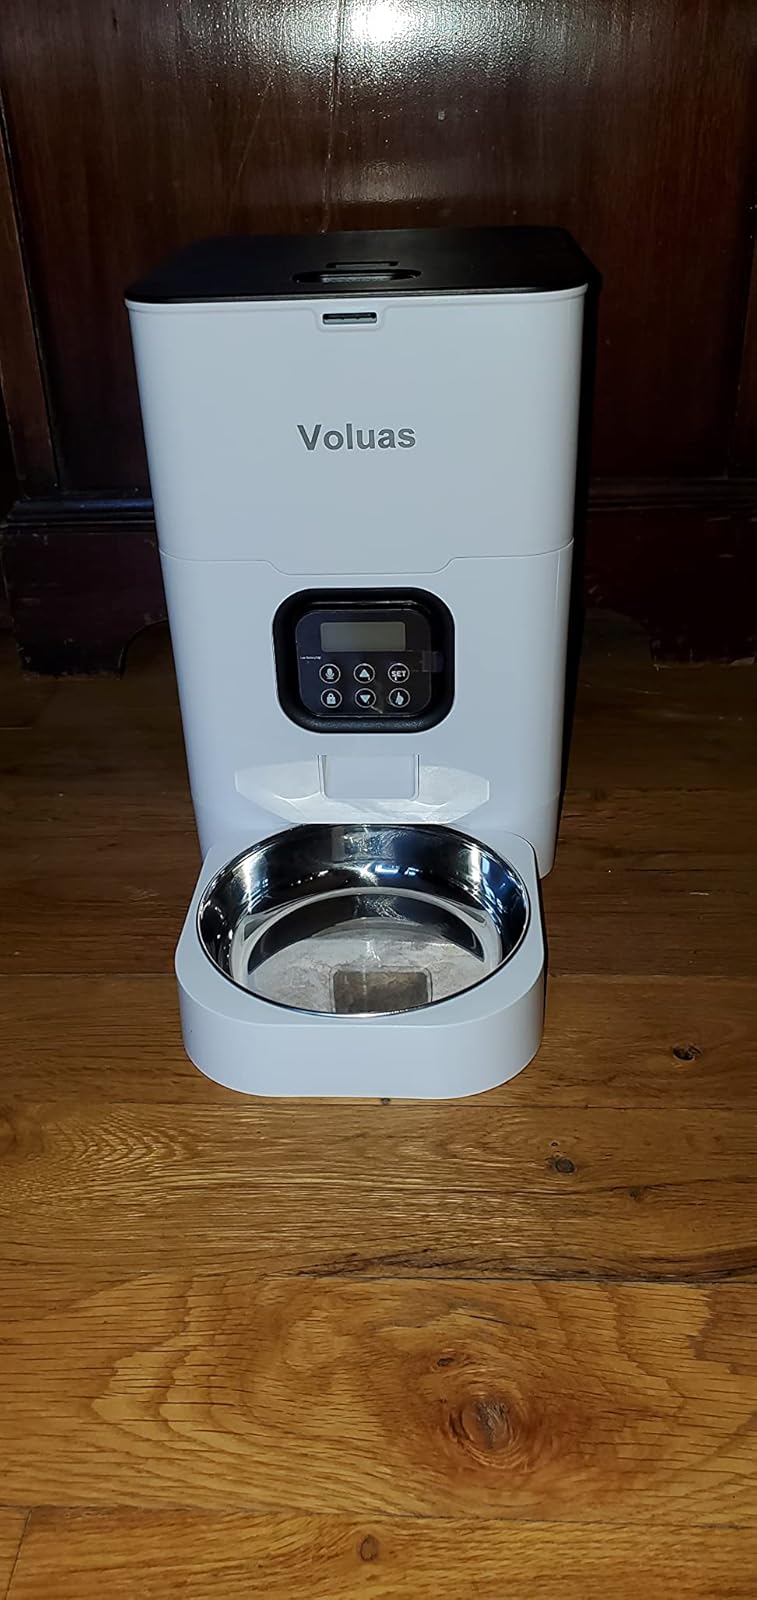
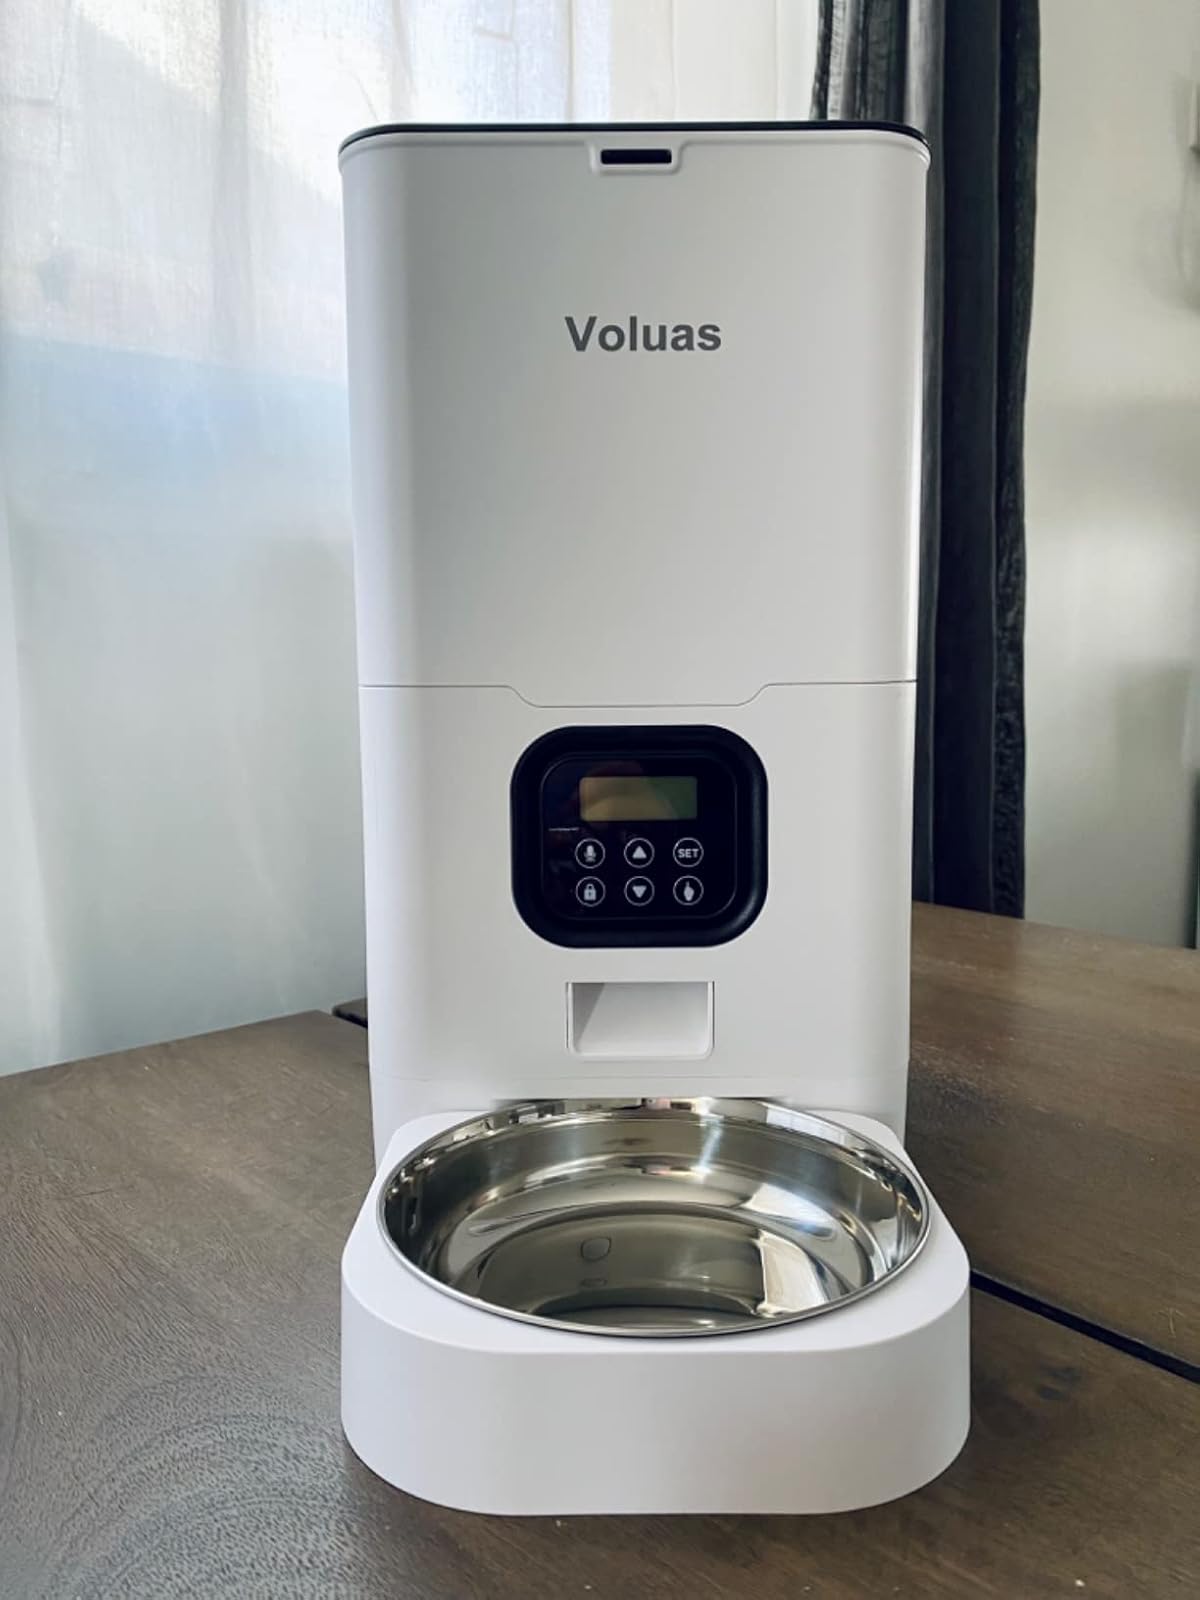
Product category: items_feeder
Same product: yes